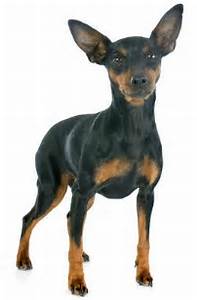
Label: dog